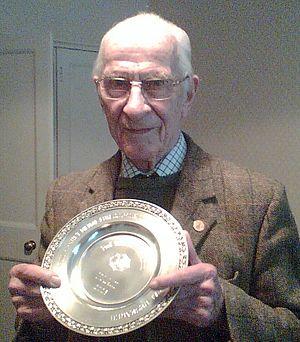
William Frankland est un allergologue et immunologiste britannique né le 19 mars 1912 dans le Sussex et mort le 2 avril 2020 à Londres du Covid-19.